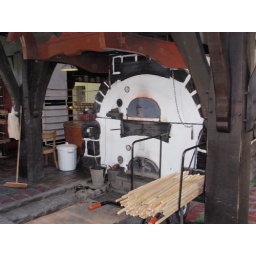
cakes were baked in this oven